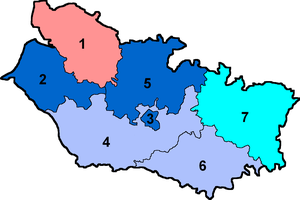
Députés de la Somme de 1928 à 1932
Liste des députés de la Somme.